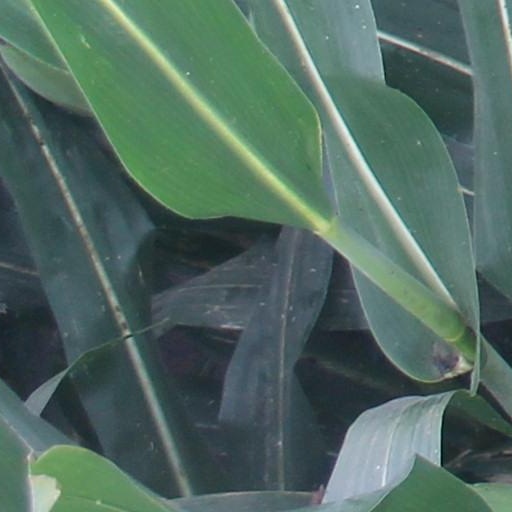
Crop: maize; corn